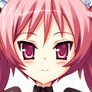
Portrait style: Anime Portrait